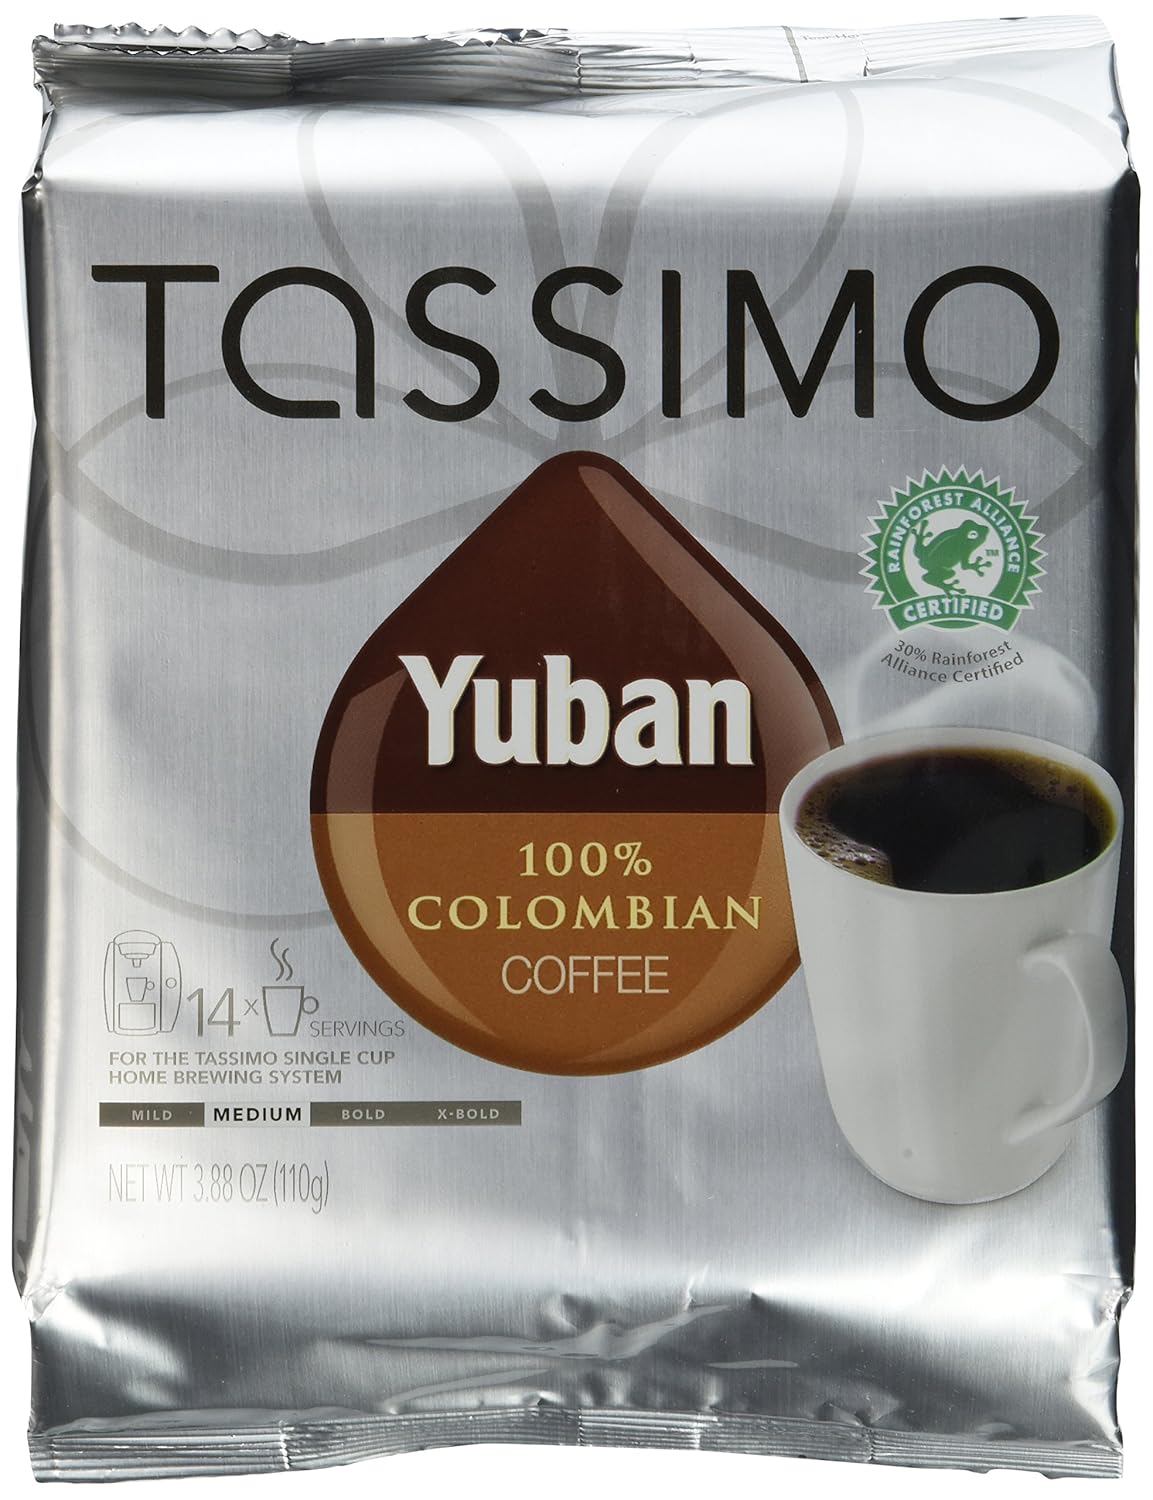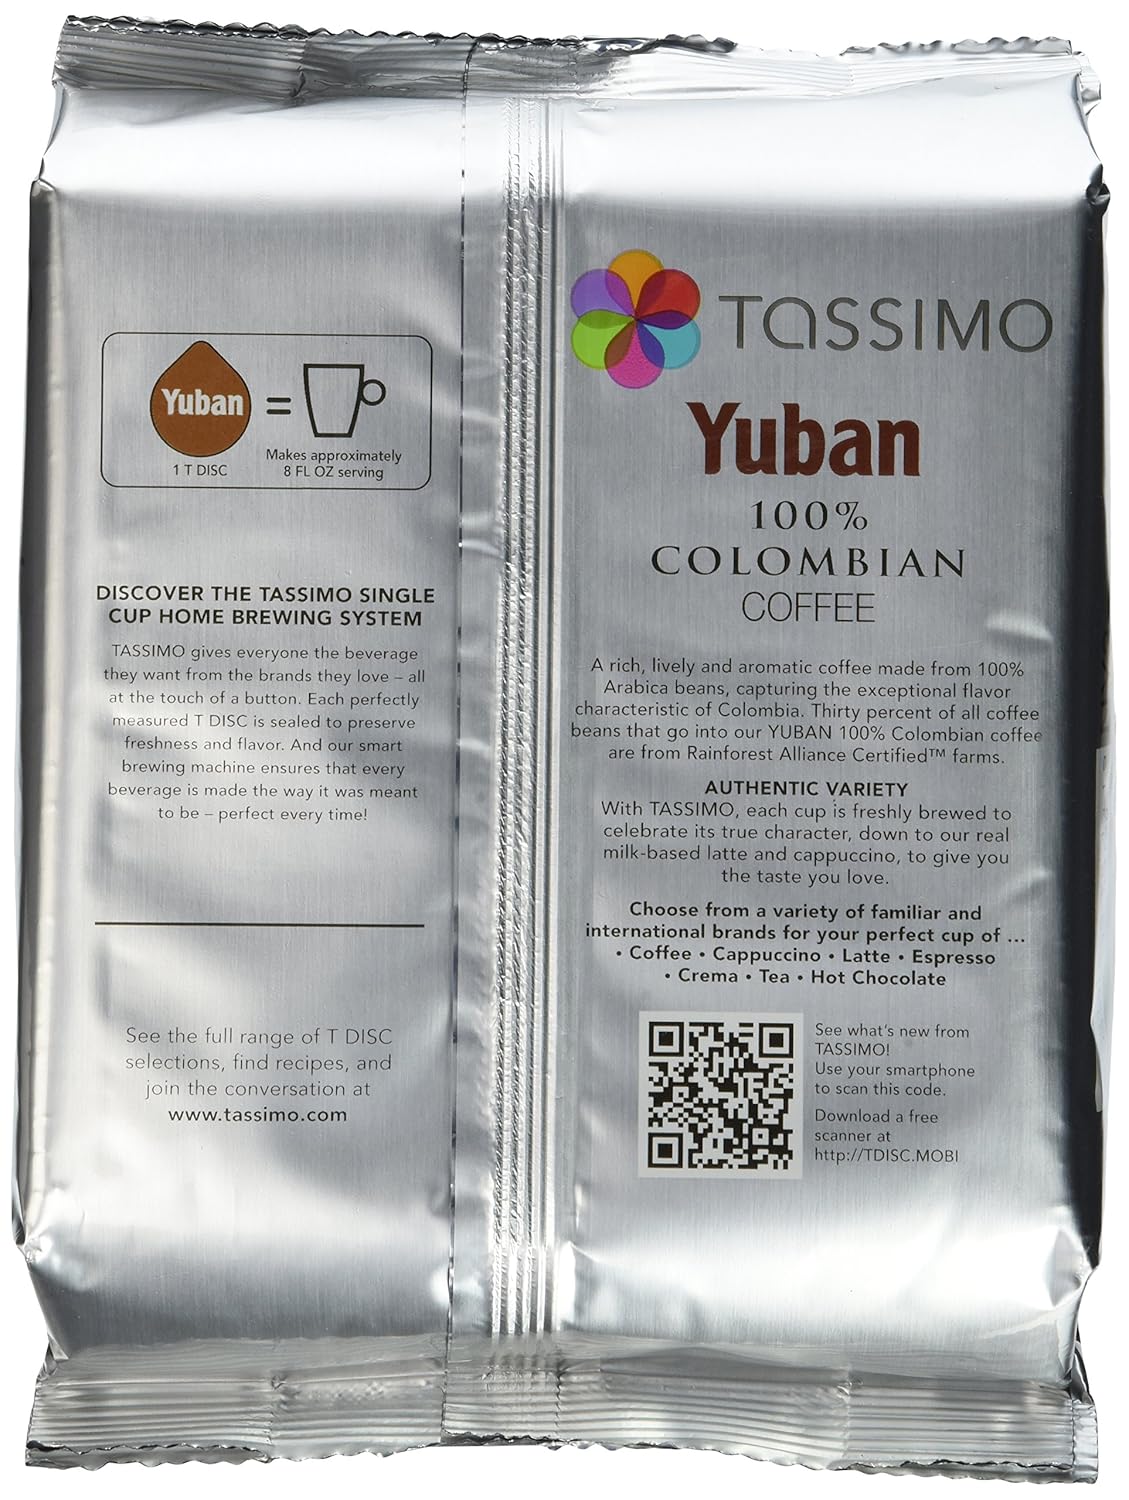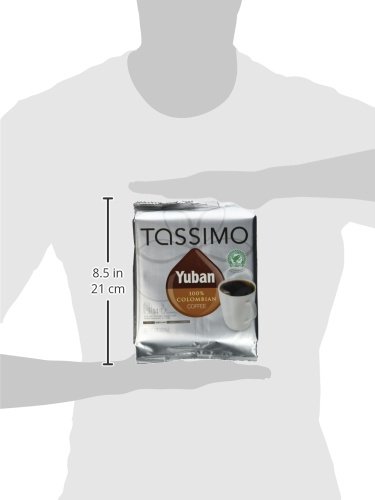
Tassimo Yuban 100% Colombian Coffee 14 count, Pack of 5
Category: Grocery
The TASSIMO Home Brewing System by Bosch makes one perfect cup at a time with the ease of T DISC technology. T DISCs are filled with fresh coffee or espresso grounds, tea leaves or milk creamer (which the system froths for the perfect cappuccino or latte). Slip in your favorite T DISC and in just about a minute, your brewer makes coffee (iced or hot), tea, cappuccino, latte, crema, mocha, espresso or hot chocolate just to your liking.
Features: Fill your kitchen with the inviting aroma of Yuban 100% Colombian | A rich, lively, and aromatic blend that never fails to delight, it is made from richly flavored Arabica beans, 30% of which are harvested on Rainforest Alliance Certified farms | Medium intensity | This T DISC makes an 11 ounce cup of coffee | 70 T-Discs